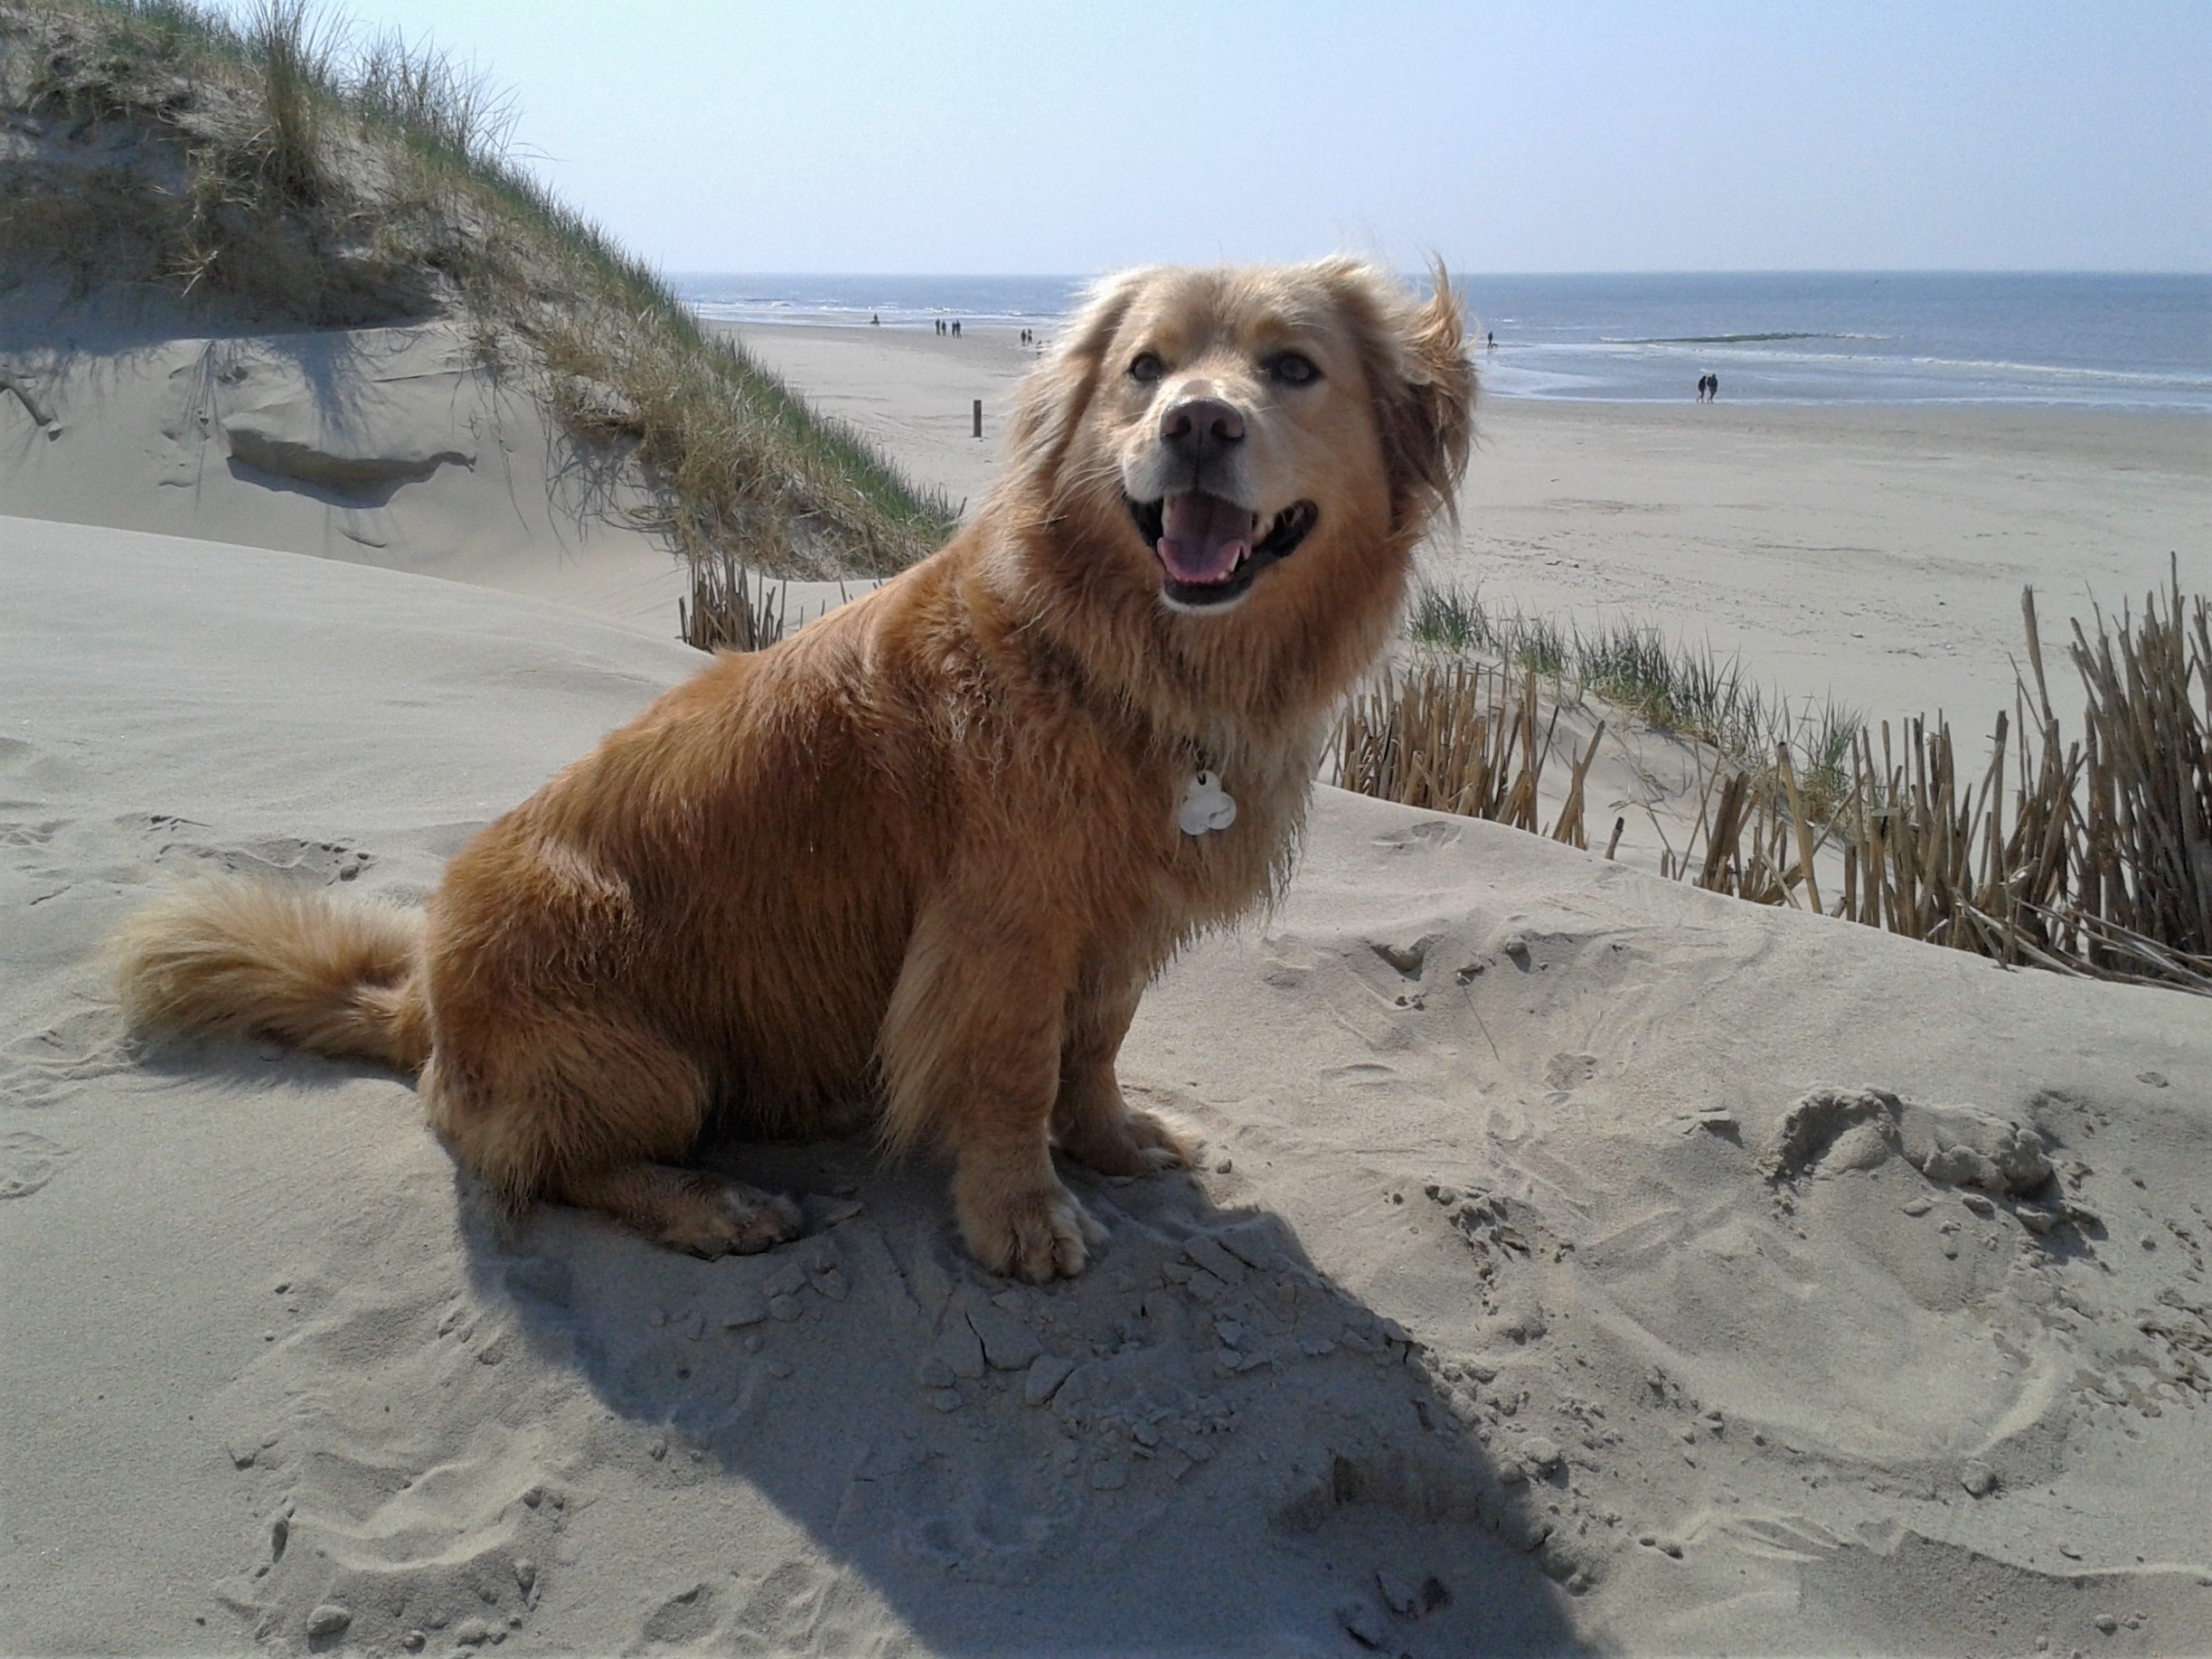
beach, sea, water, sand, snow, sweet, dog, animal, male, pet, fur, portrait, mammal, face, dunes, eyes, fun, golden retriever, snout, hybrid, vertebrate, curious, wildlife photography, retriever, dear, animal portrait, awakened, dog look, german longhaired pointer, street dog, dog like mammal, dog breed group, dog crossbreeds, nova scotia duck tolling retriever